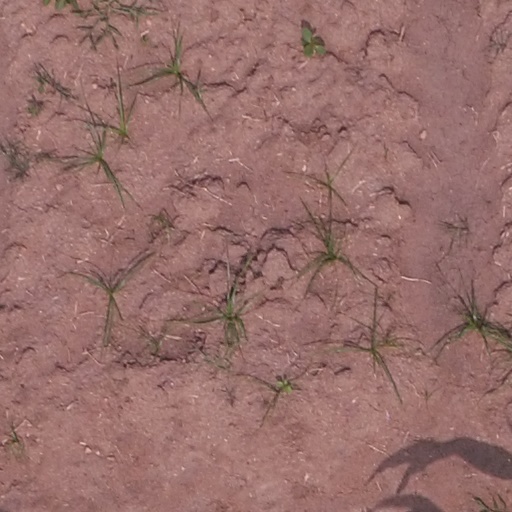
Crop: maize; corn